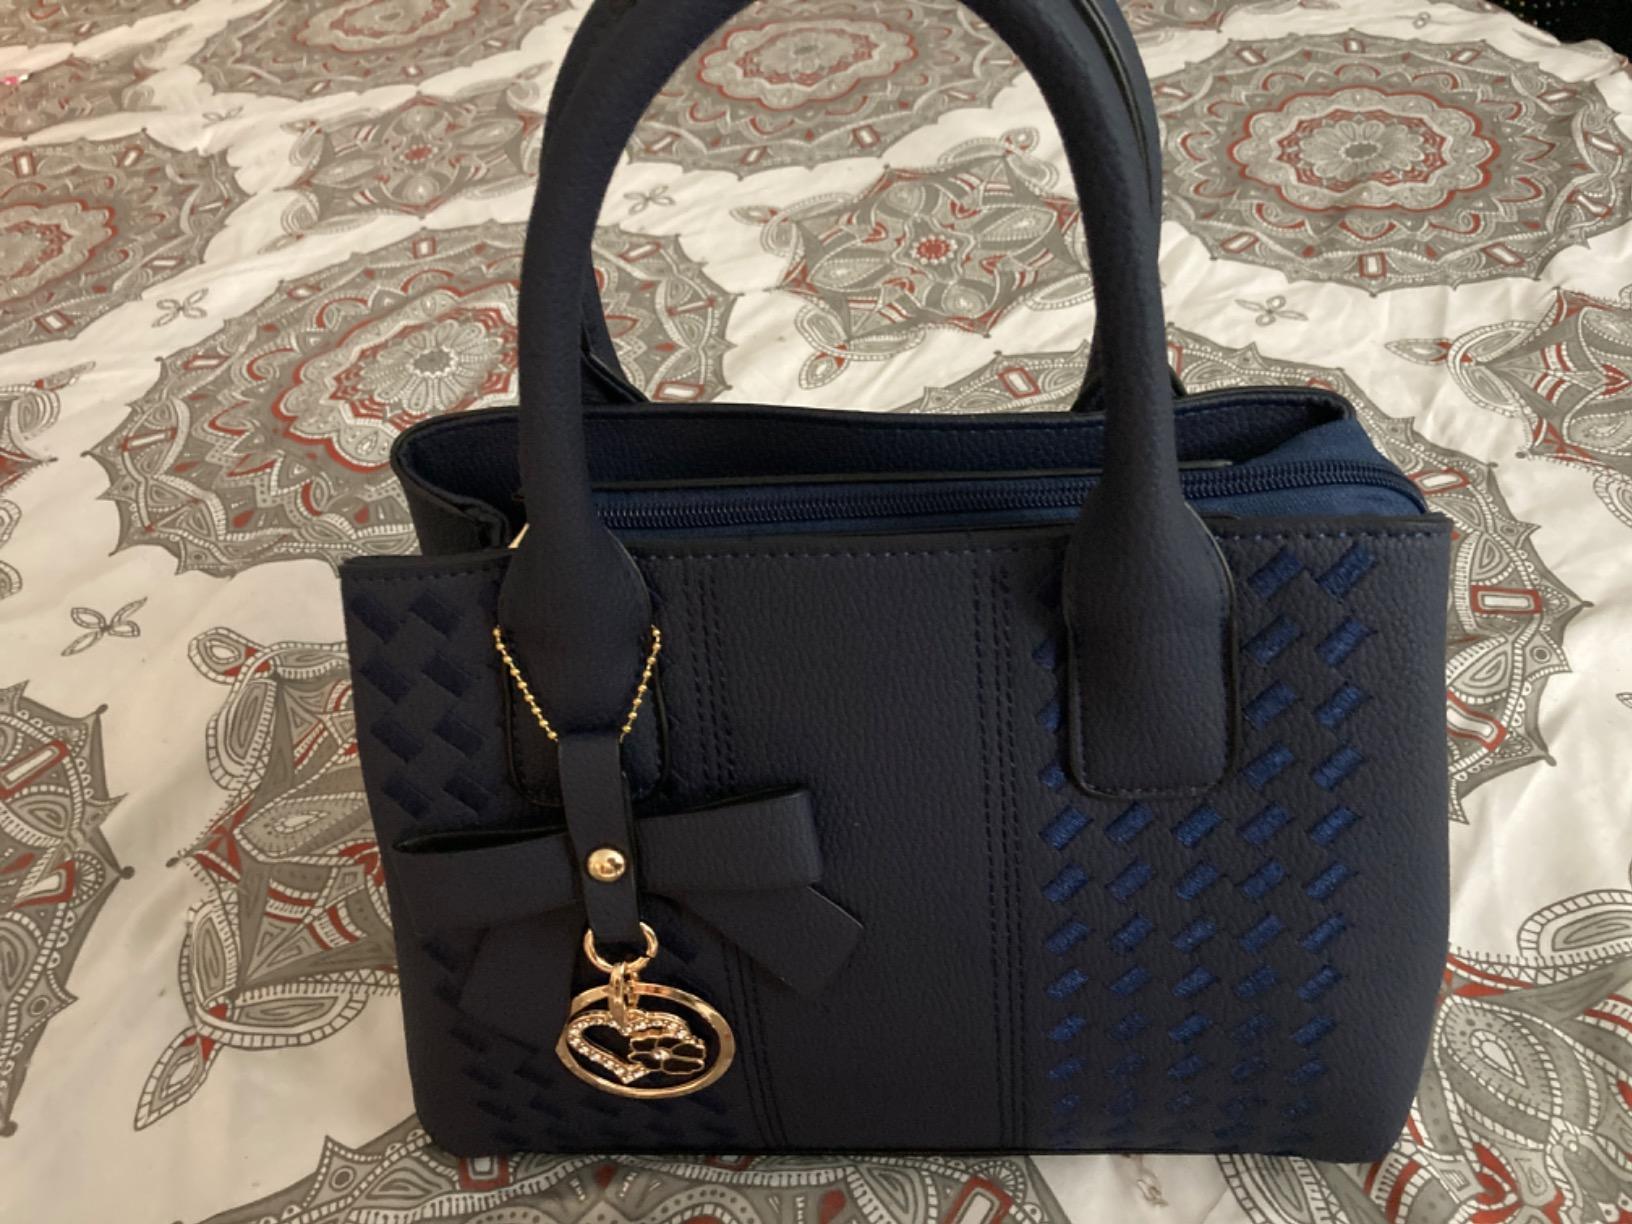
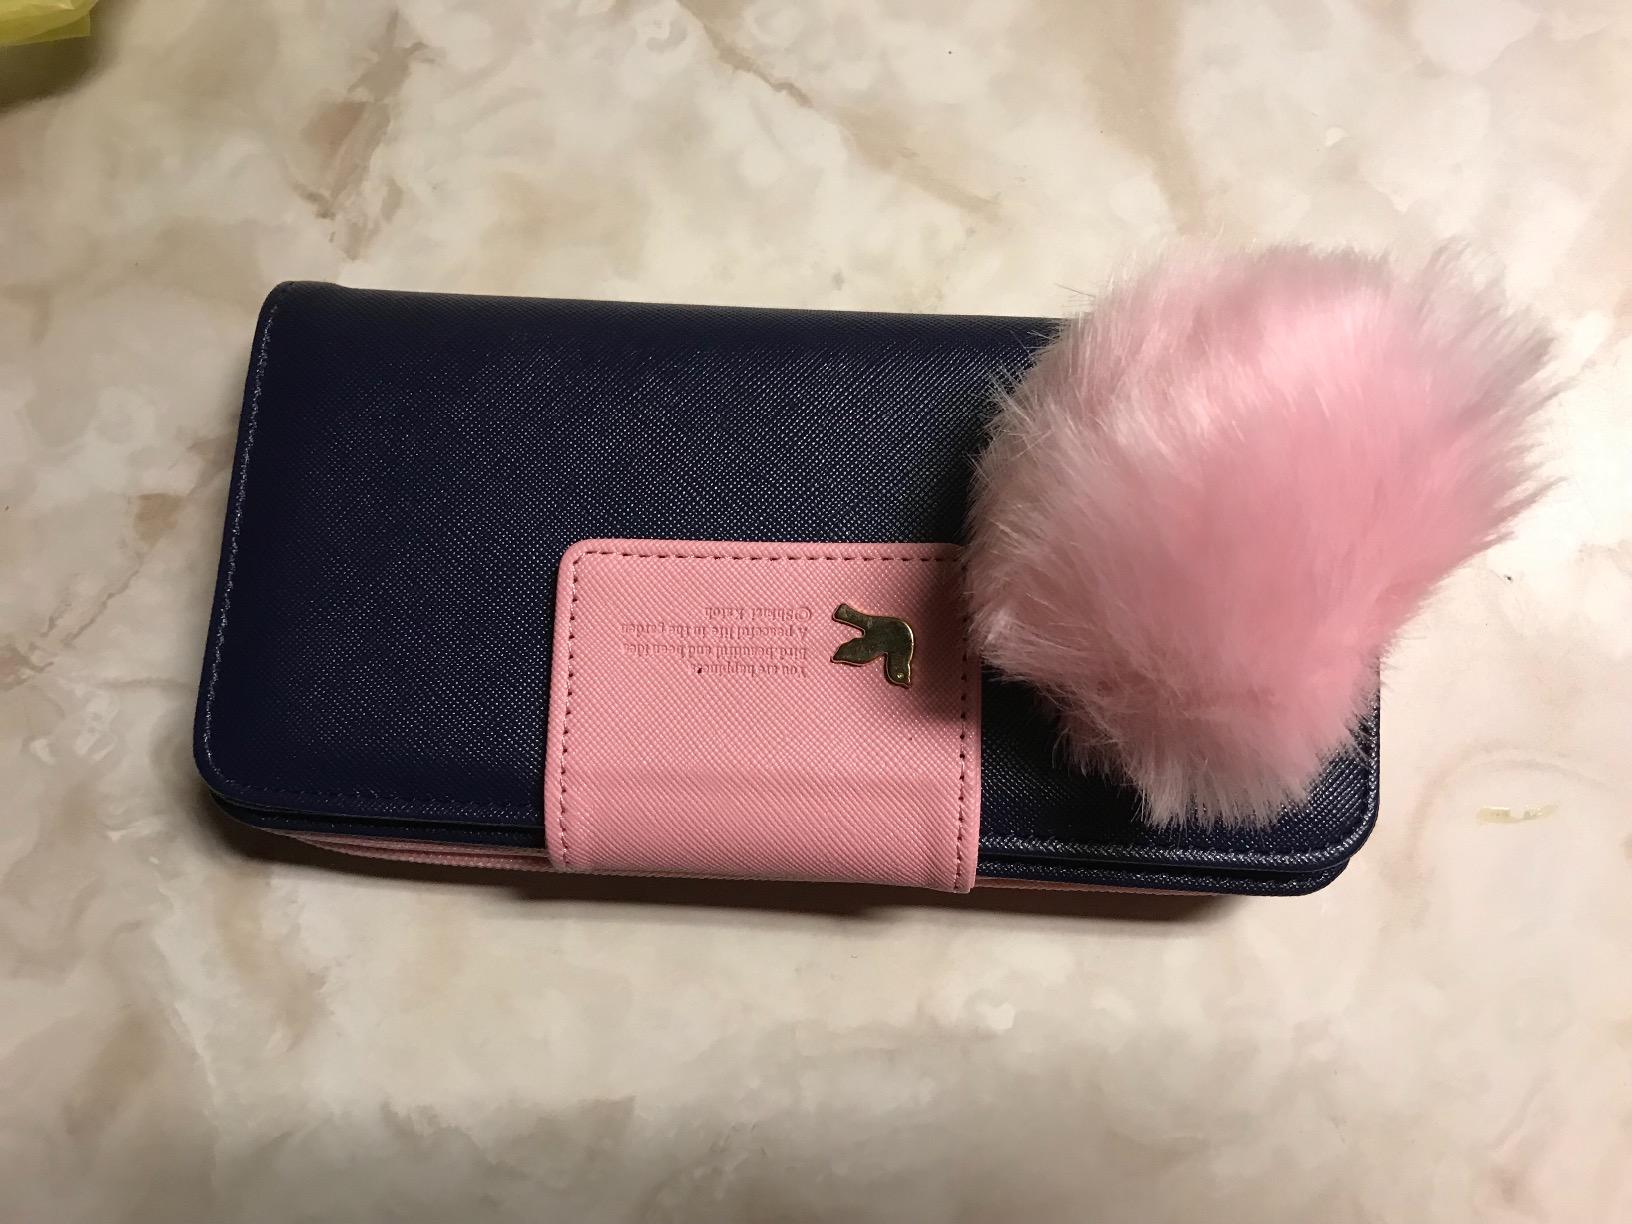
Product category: accessories_handbag
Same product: no